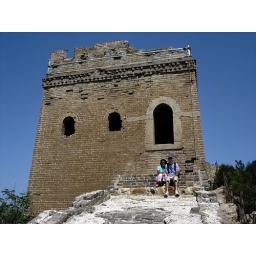
Krisna and I sitting in front of a watch tower